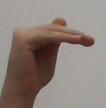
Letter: khaa